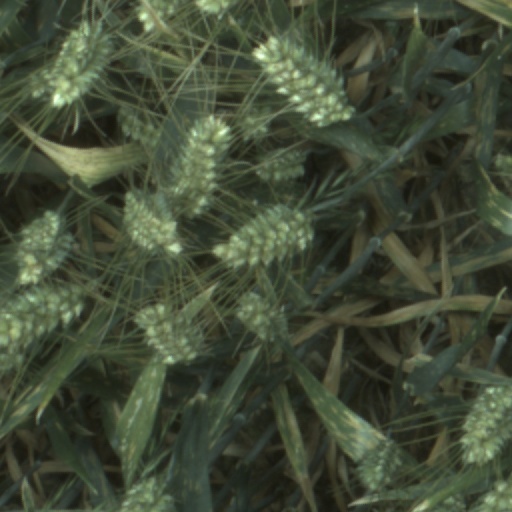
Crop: wheat